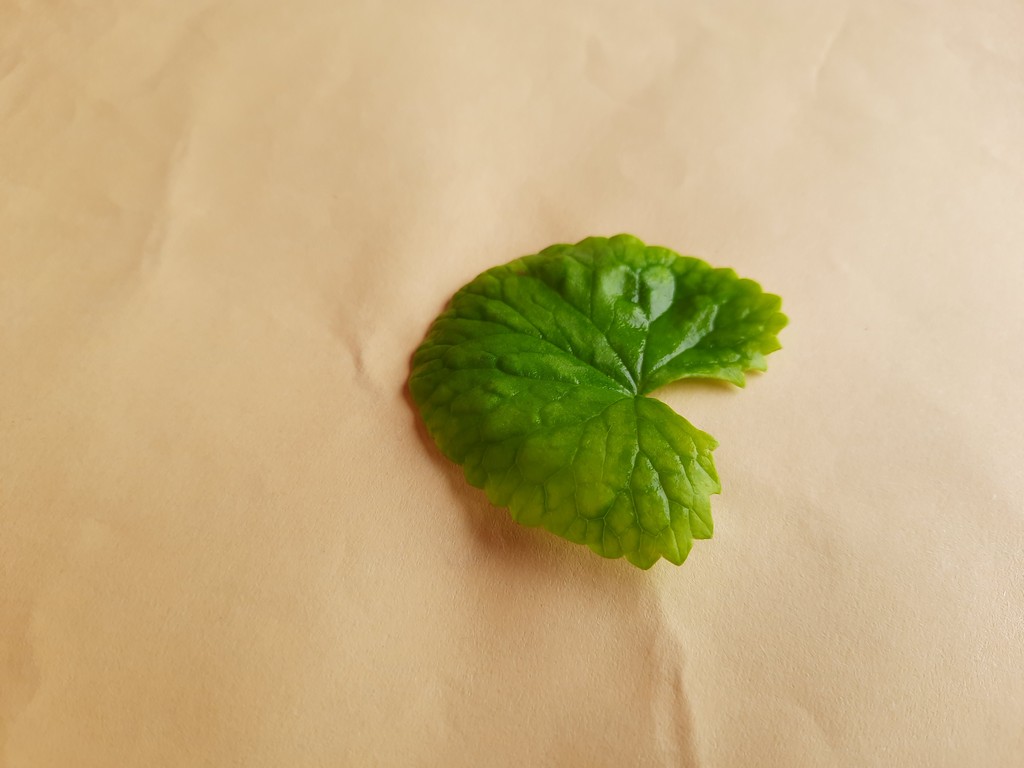
Label: Healthy